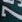
Number: 7